Bắc Ninh province

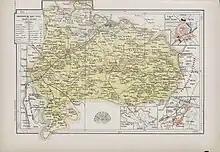
Bắc Ninh province in 1909.

During the Lý and Trần dynasties, it belonged to lộ Bắc Ninh; it belonged to thừa tuyên Kinh Bắc under the Lê dynasty and then changed into trấn Kinh Bắc and Bắc Ninh. Under Emperor Minh Mạng of the Nguyễn dynasty, it was renamed Bắc Ninh province in 1831.